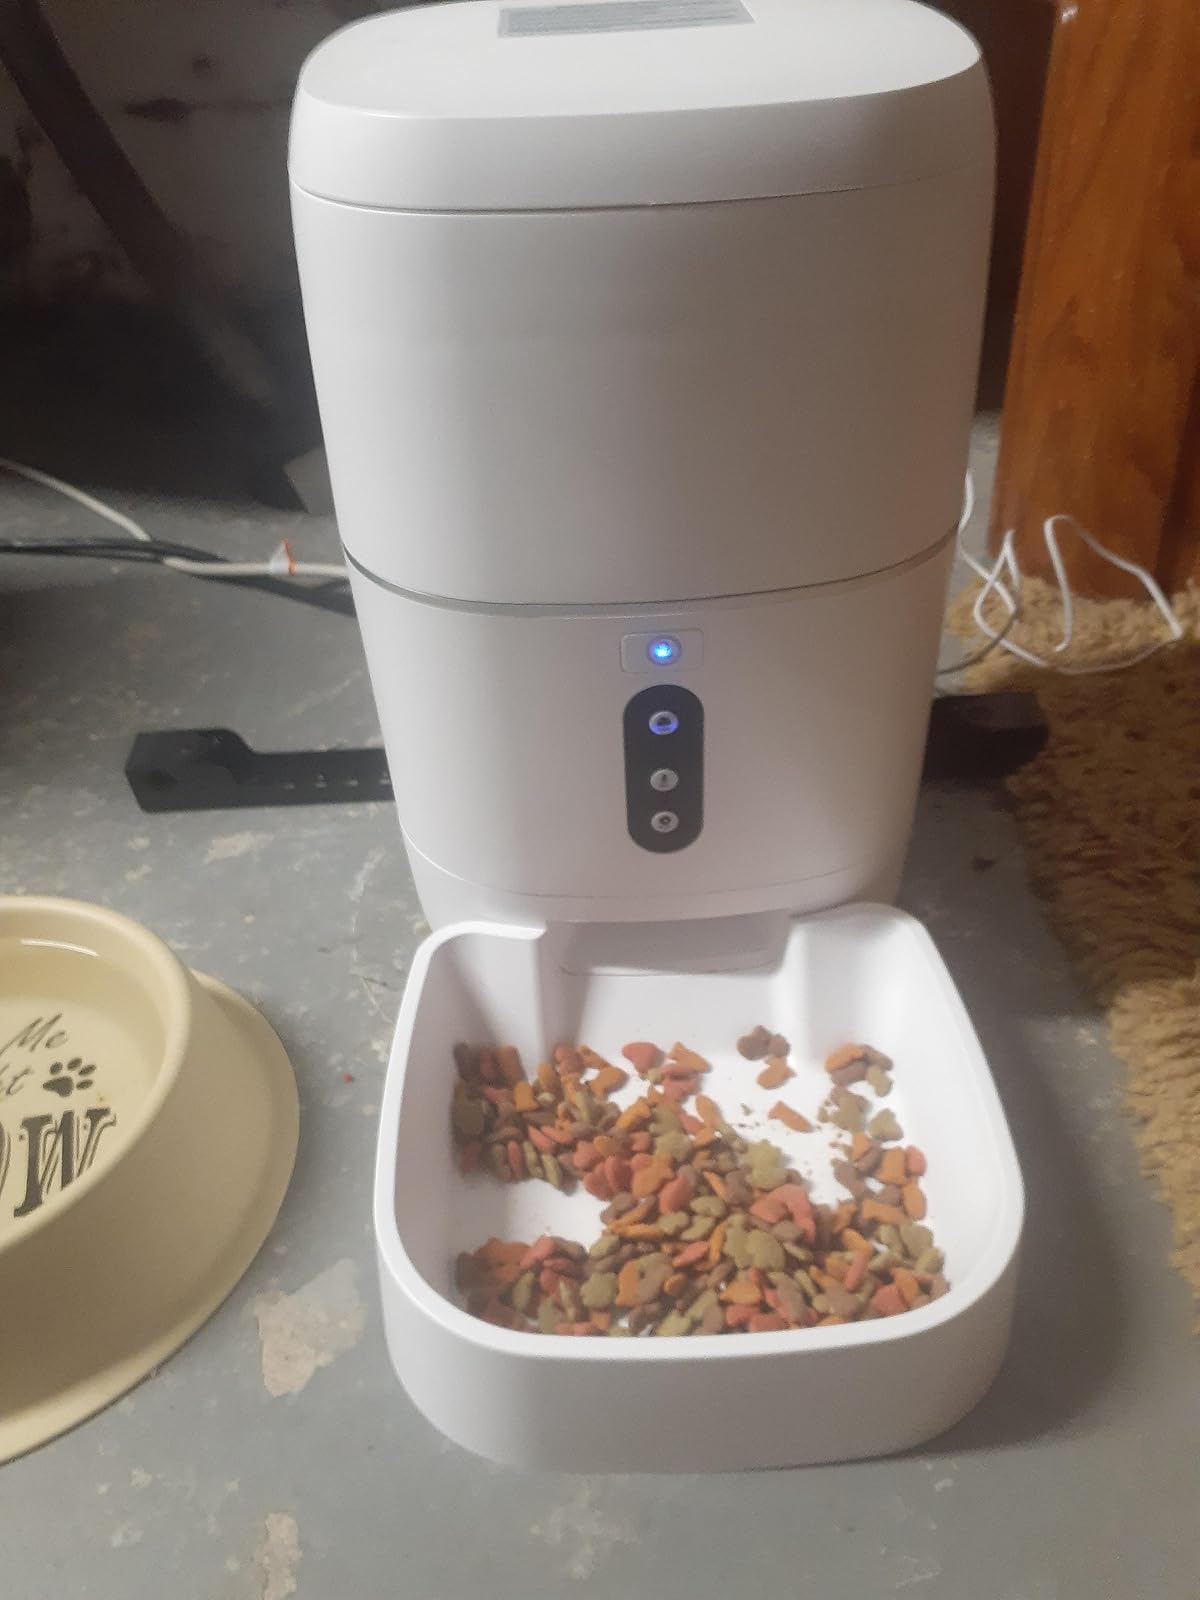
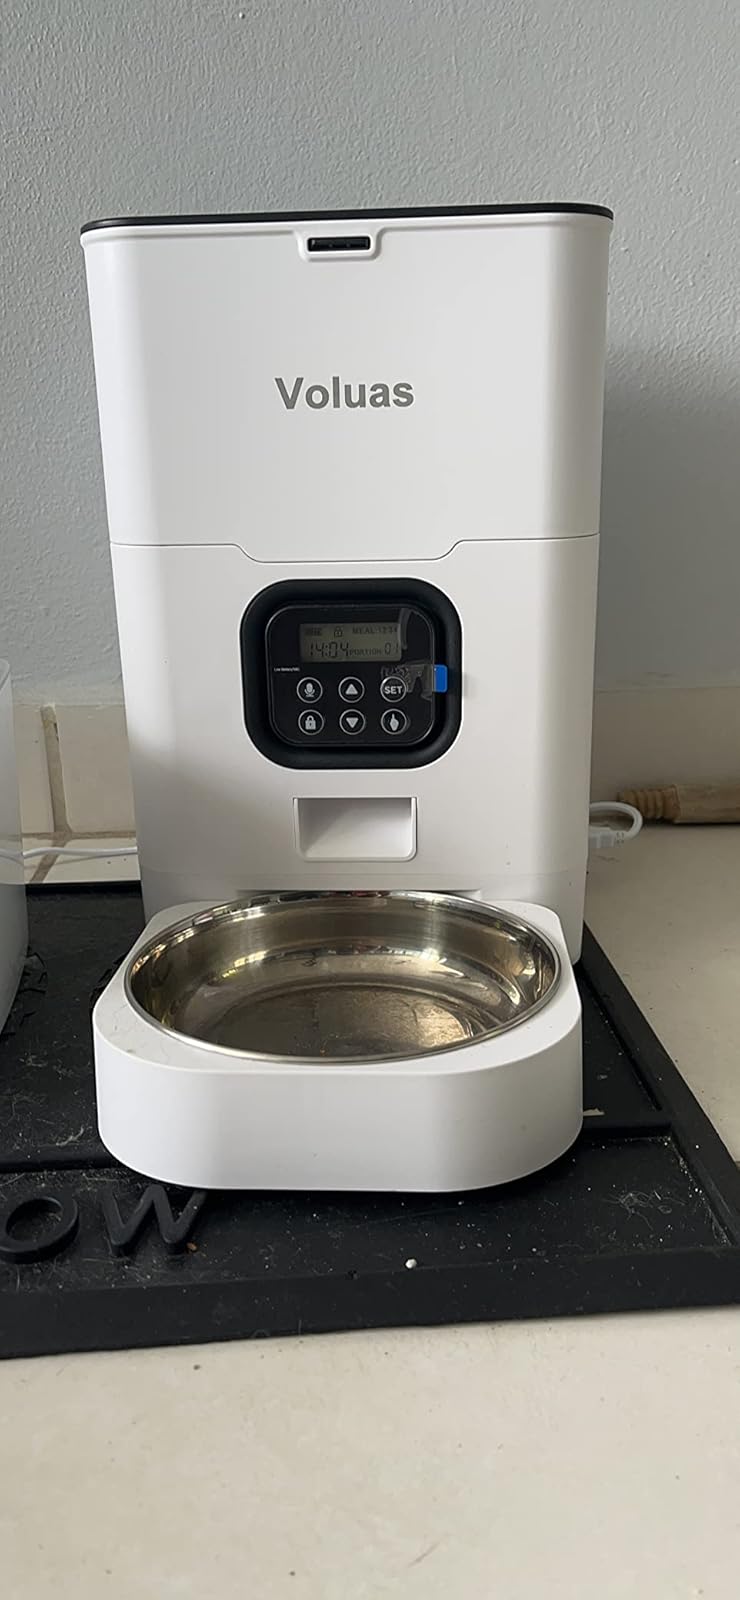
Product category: items_feeder
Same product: no